Southerndown Coast

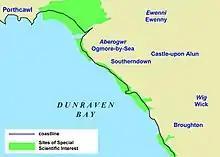
A map of the Southerndown Coast indicating the areas of Sites of Special Scientific Interest.

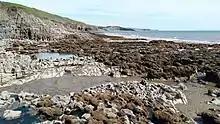
The Southerndown Coast, from the foreshore south of Ogmore, looking south east.

The stretch of shore, cliff, cliff-top, and several short, steep valleys, are designated an SSSI for their geological and botanical value. The cliffs expose the Jurassic geological strata and some of the underlying Carboniferous Limestone, the latter dating from between 359 and c. 330 million years ago. By the Triassic period, 200 million years ago, the Carboniferous rocks had already been tilted and eroded. A new deposition phase created more sedimentary rocks, including a red Triassic conglomerate, and a creamy white Jurassic limestone known as Sutton Stone, a freestone much sought-after for carved stonework, and so widely quarried where it occurs. The SSSI is in two parts. The northern section is the wave-cut platform alongside Ogmore-by-Sea. The southern section, with a short gap, covers both the intertidal areas and the cliffs and grassy cliff-tops of Dunraven Bay, Trwyn y Witch headland and the valleys and shoreline of Cwm Mawr and Cwm Bach. The whole length of the SSSI is traversed by the South Wales section of the Wales Coast Path.